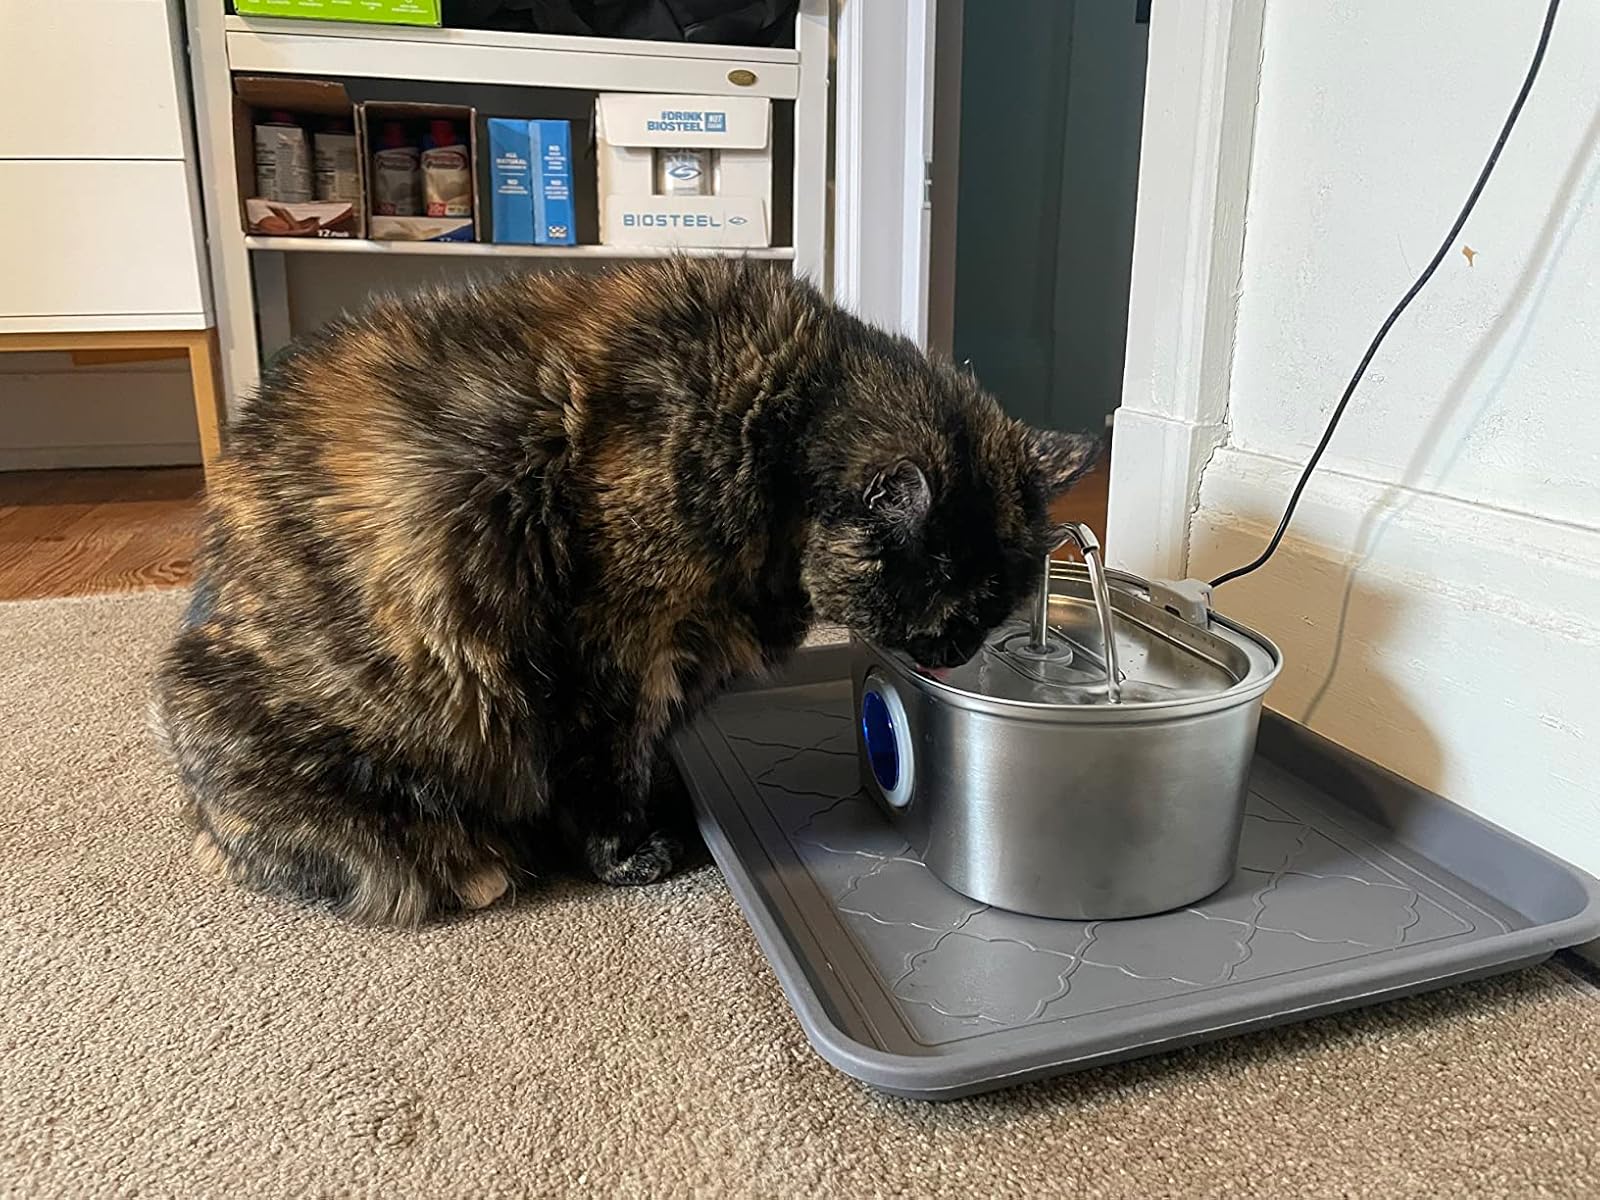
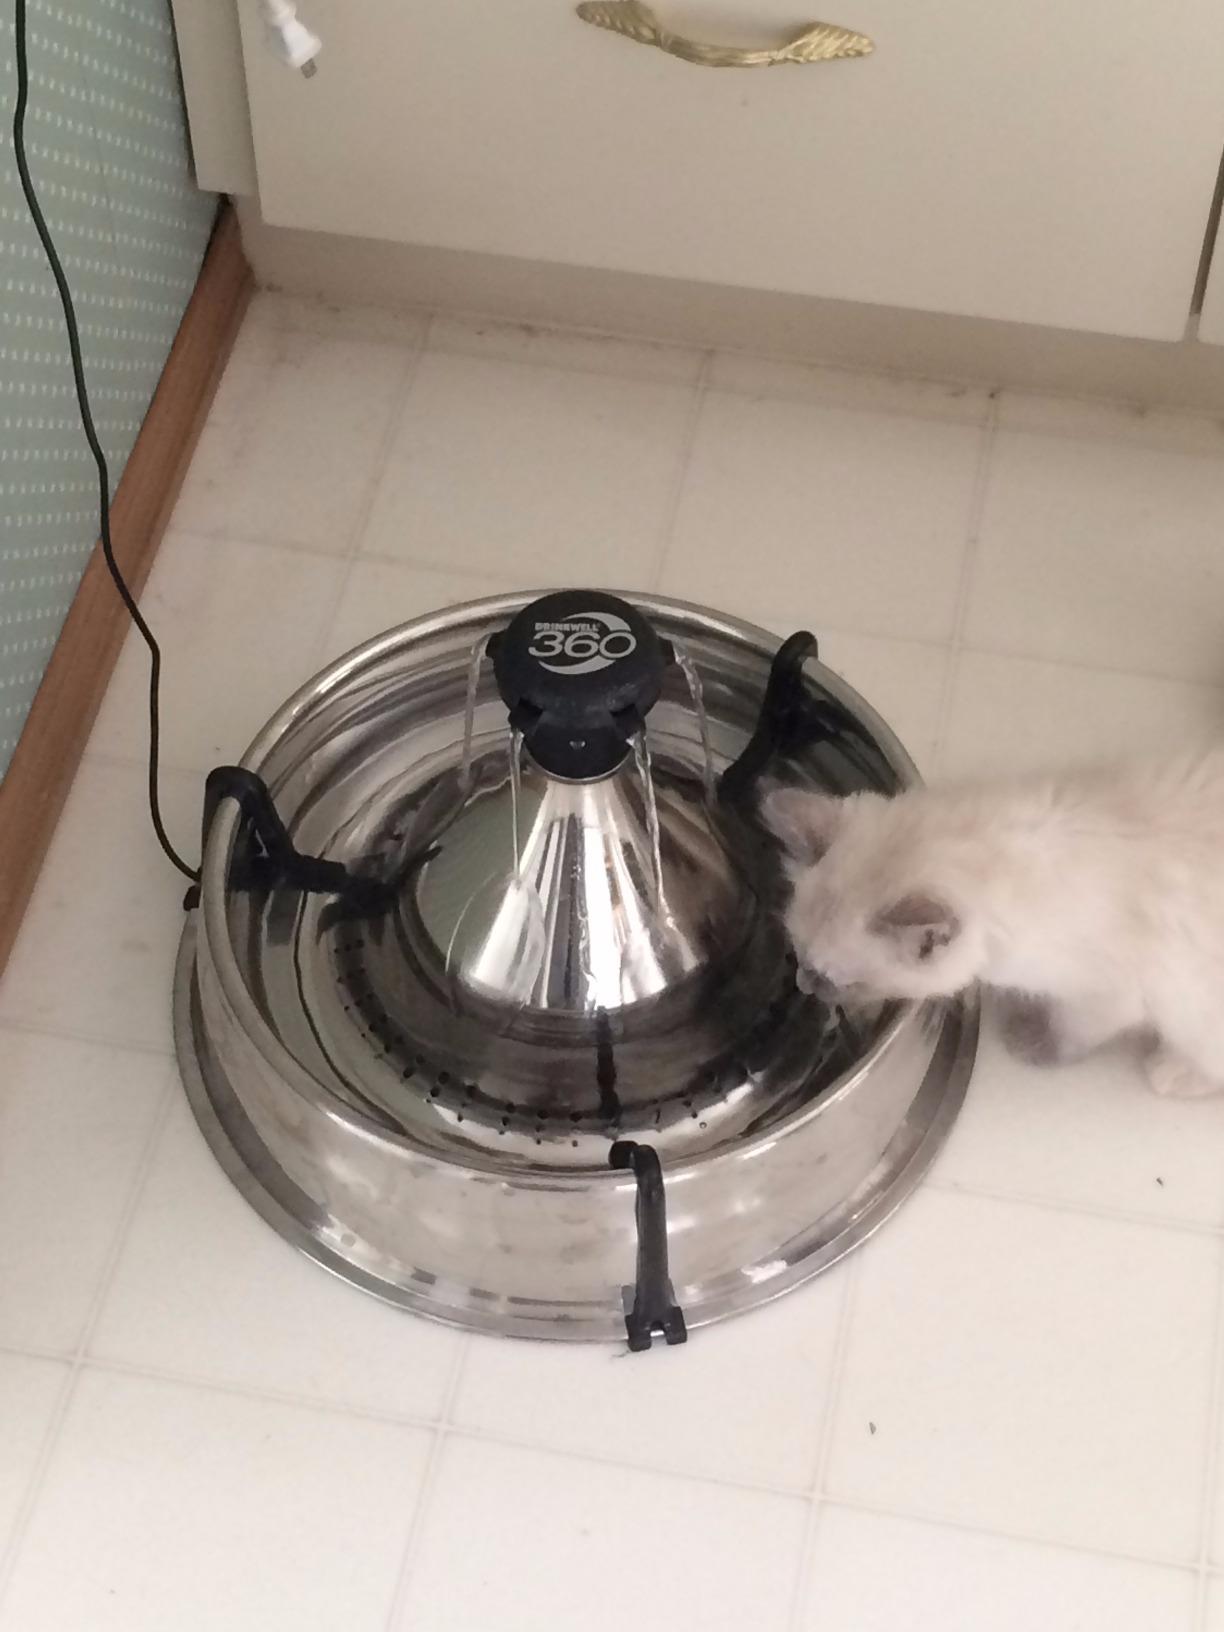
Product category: items_bowl
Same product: no